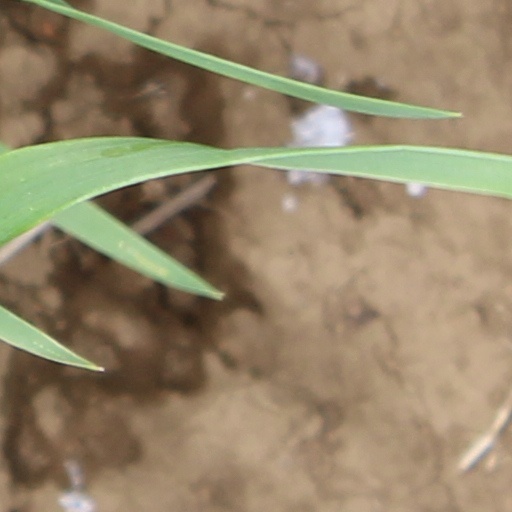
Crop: wheat